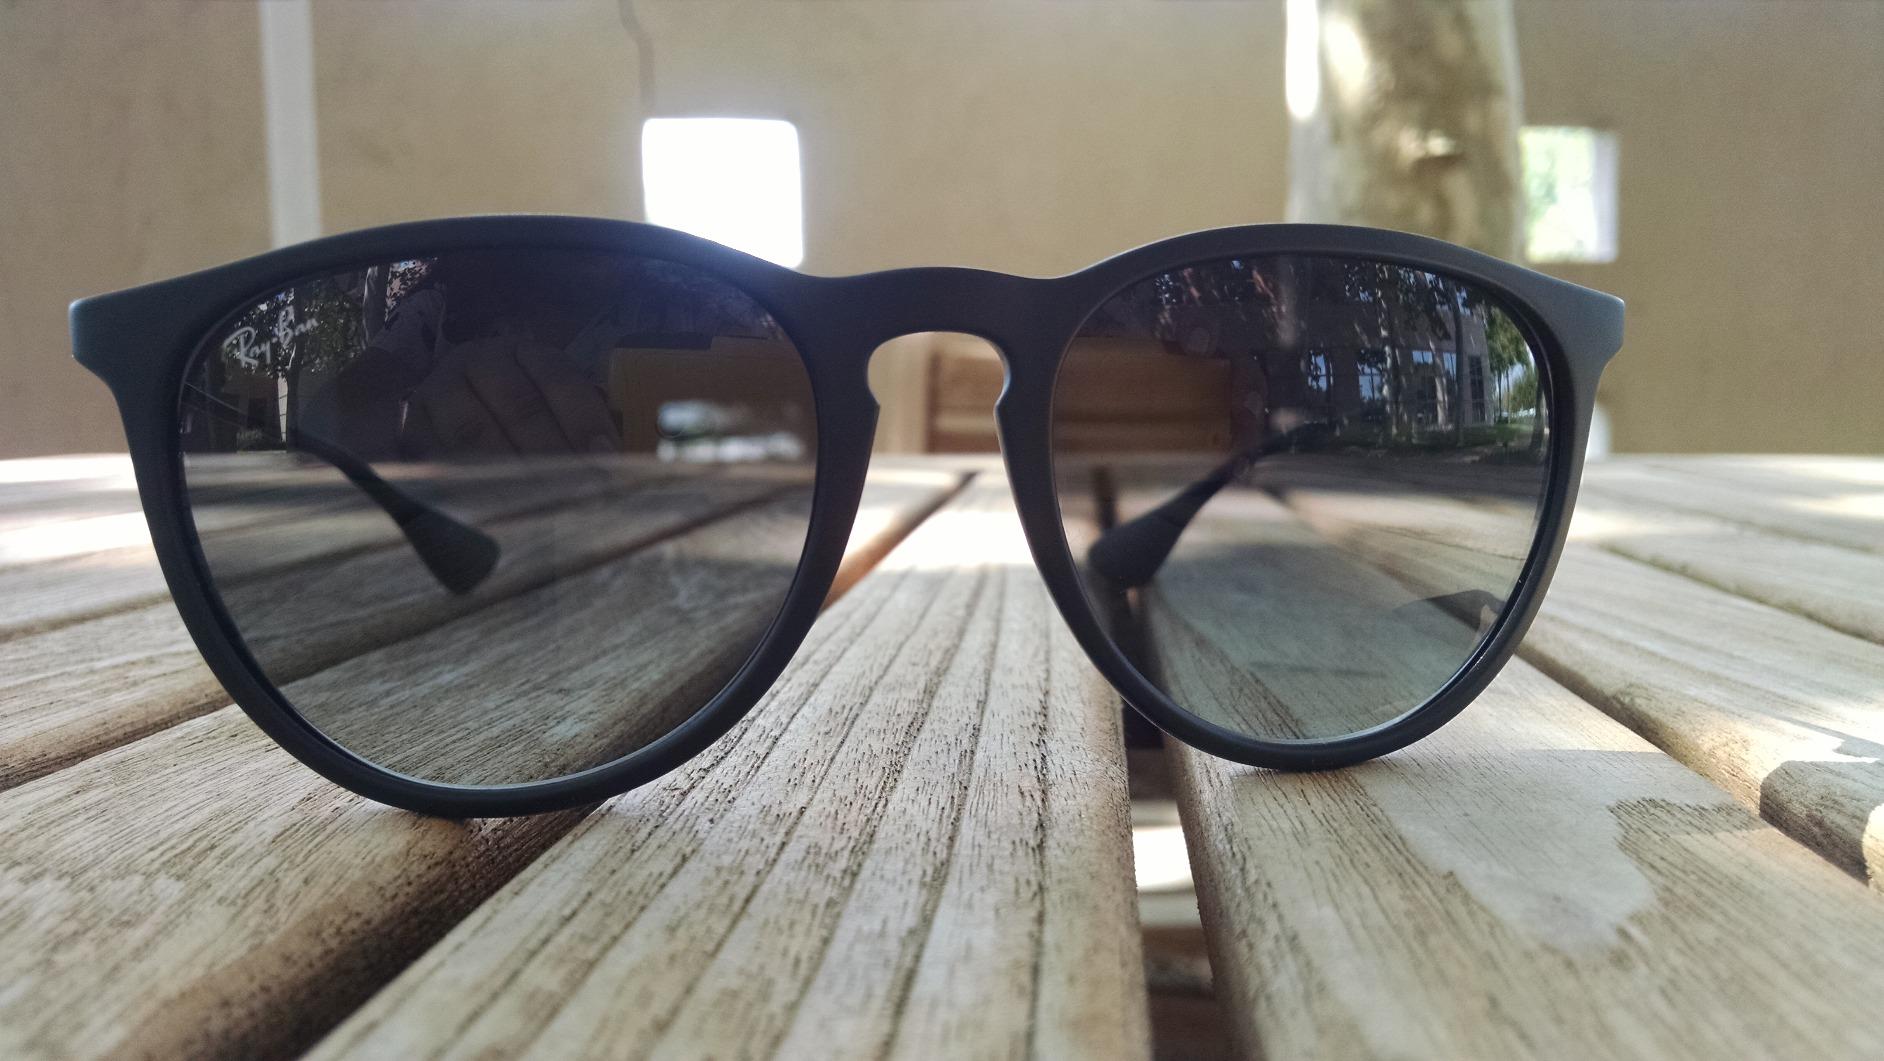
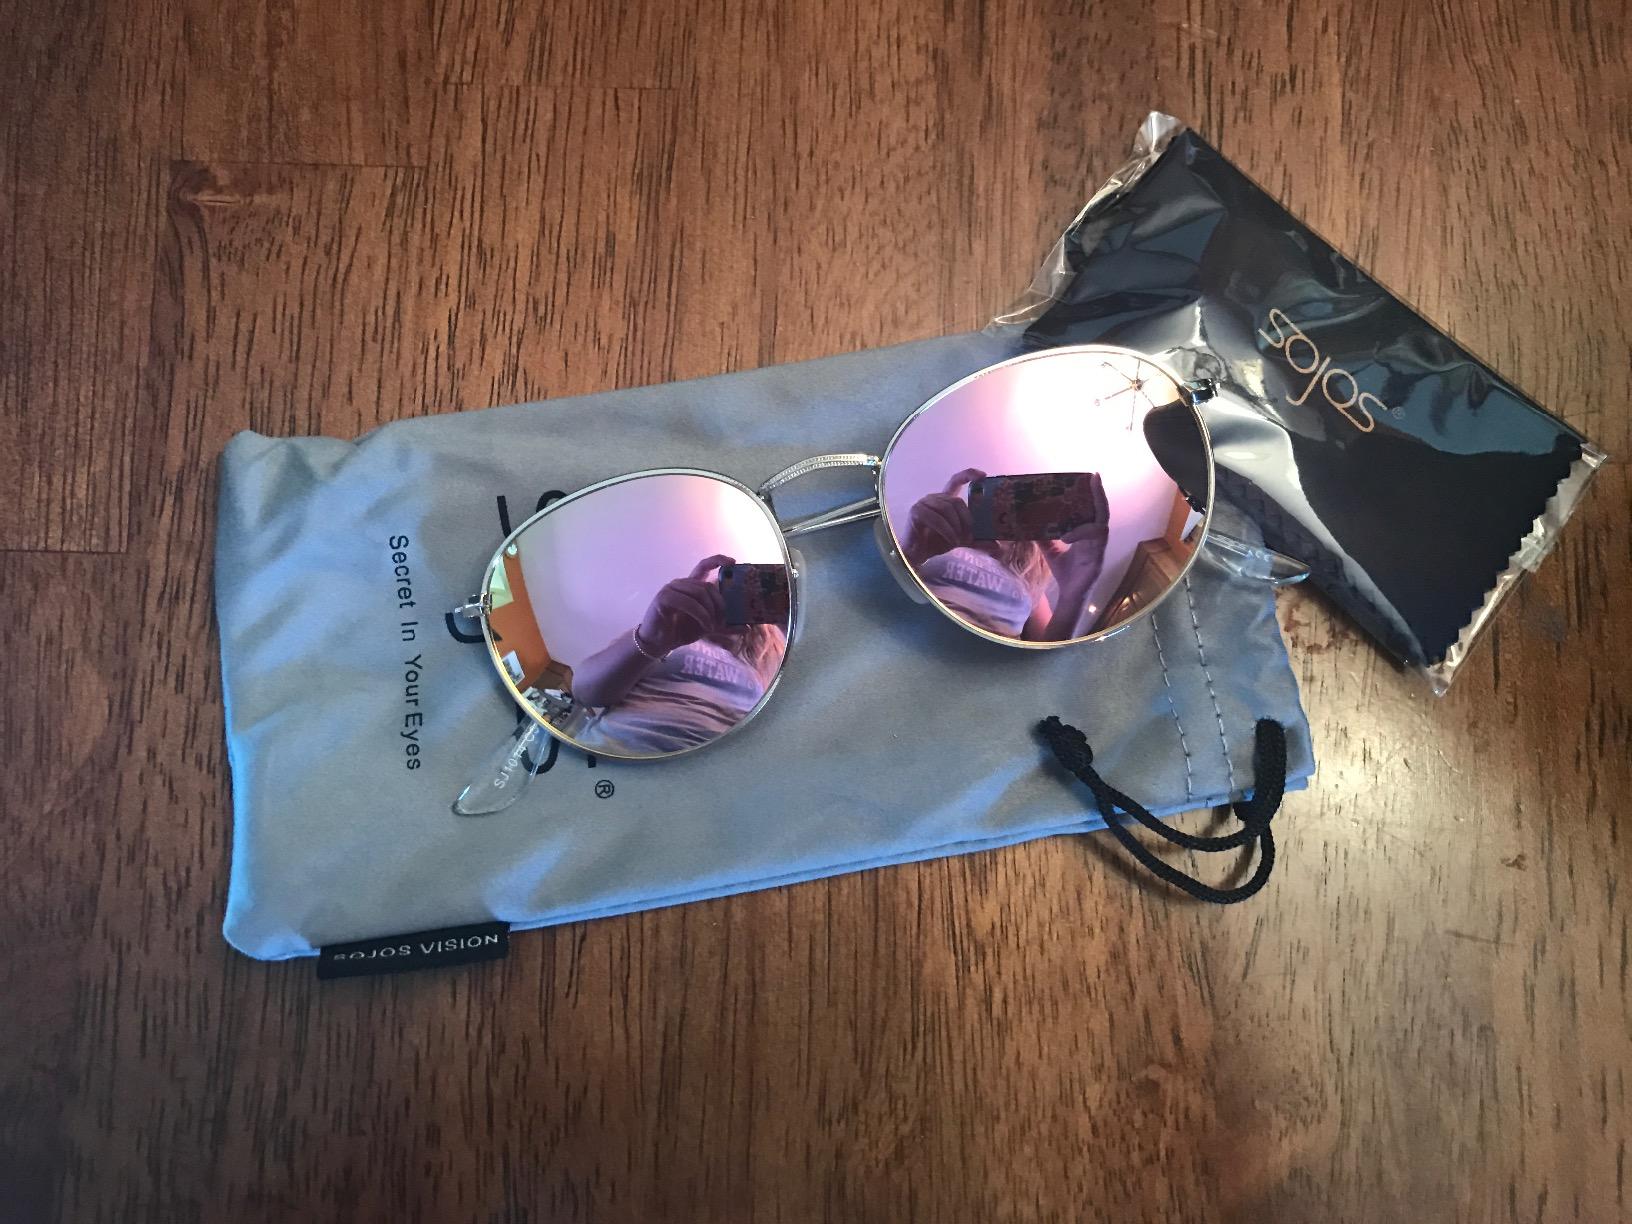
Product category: accessories_sunglasses
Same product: no